Cockscomb Basin Wildlife Sanctuary

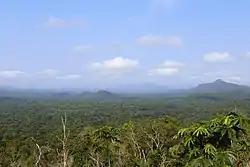
View of Cockscomb Basin

Further exploration of the Cockscomb Basin did not transpire until 1927, when further British expeditions were launched to assess timber reserves; subsequently, logging began to occur until the year 1984, primarily with extraction of cedar ("Cedrela odorata") and mahogany ("Swietenia macrophylla"). At about the same time as exploitation of these resources was virtually complete, a nationwide study of the jaguar was initiated. This scientific investigation led by Alan Rabinowitz, a recent recipient of the PhD degree from the University of Tennessee, found that the Cockscomb Basin was a particularly important habitat for the jaguar, not only in Belize, but from a Central America perspective.